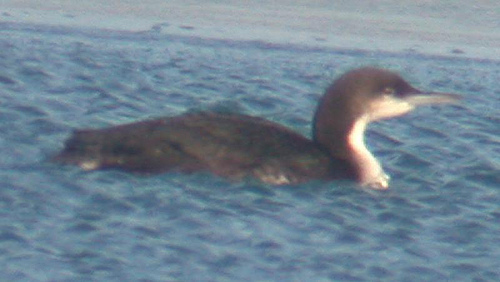
this bird has a white neck with a gray crown, back, and wing.
this bird is brown with white on its neck and has a long, pointy beak.
this is a grey bird with a white neck and throat.
this bird is white at the throat, but dark brown throughout the rest of its body.
this larger bird has brown covering most of its body, but has a white throat.
this gray-brown bird has a white throat and breast and a black beak.
this bird is brown with white and has a long, pointy beak.
this bird has a curved neck and a white breast.
a bird that swims, with a white throat, long bill, and a brown head and body.
this bird has wings that are brown and has a long neck
Species: Pacific Loon